Alfreð Elíasson

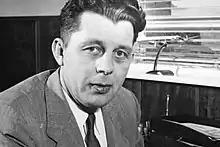

Alfreð Elíasson (1920–1988) was an Icelandic businessman who founded and served as president of Loftleidir.